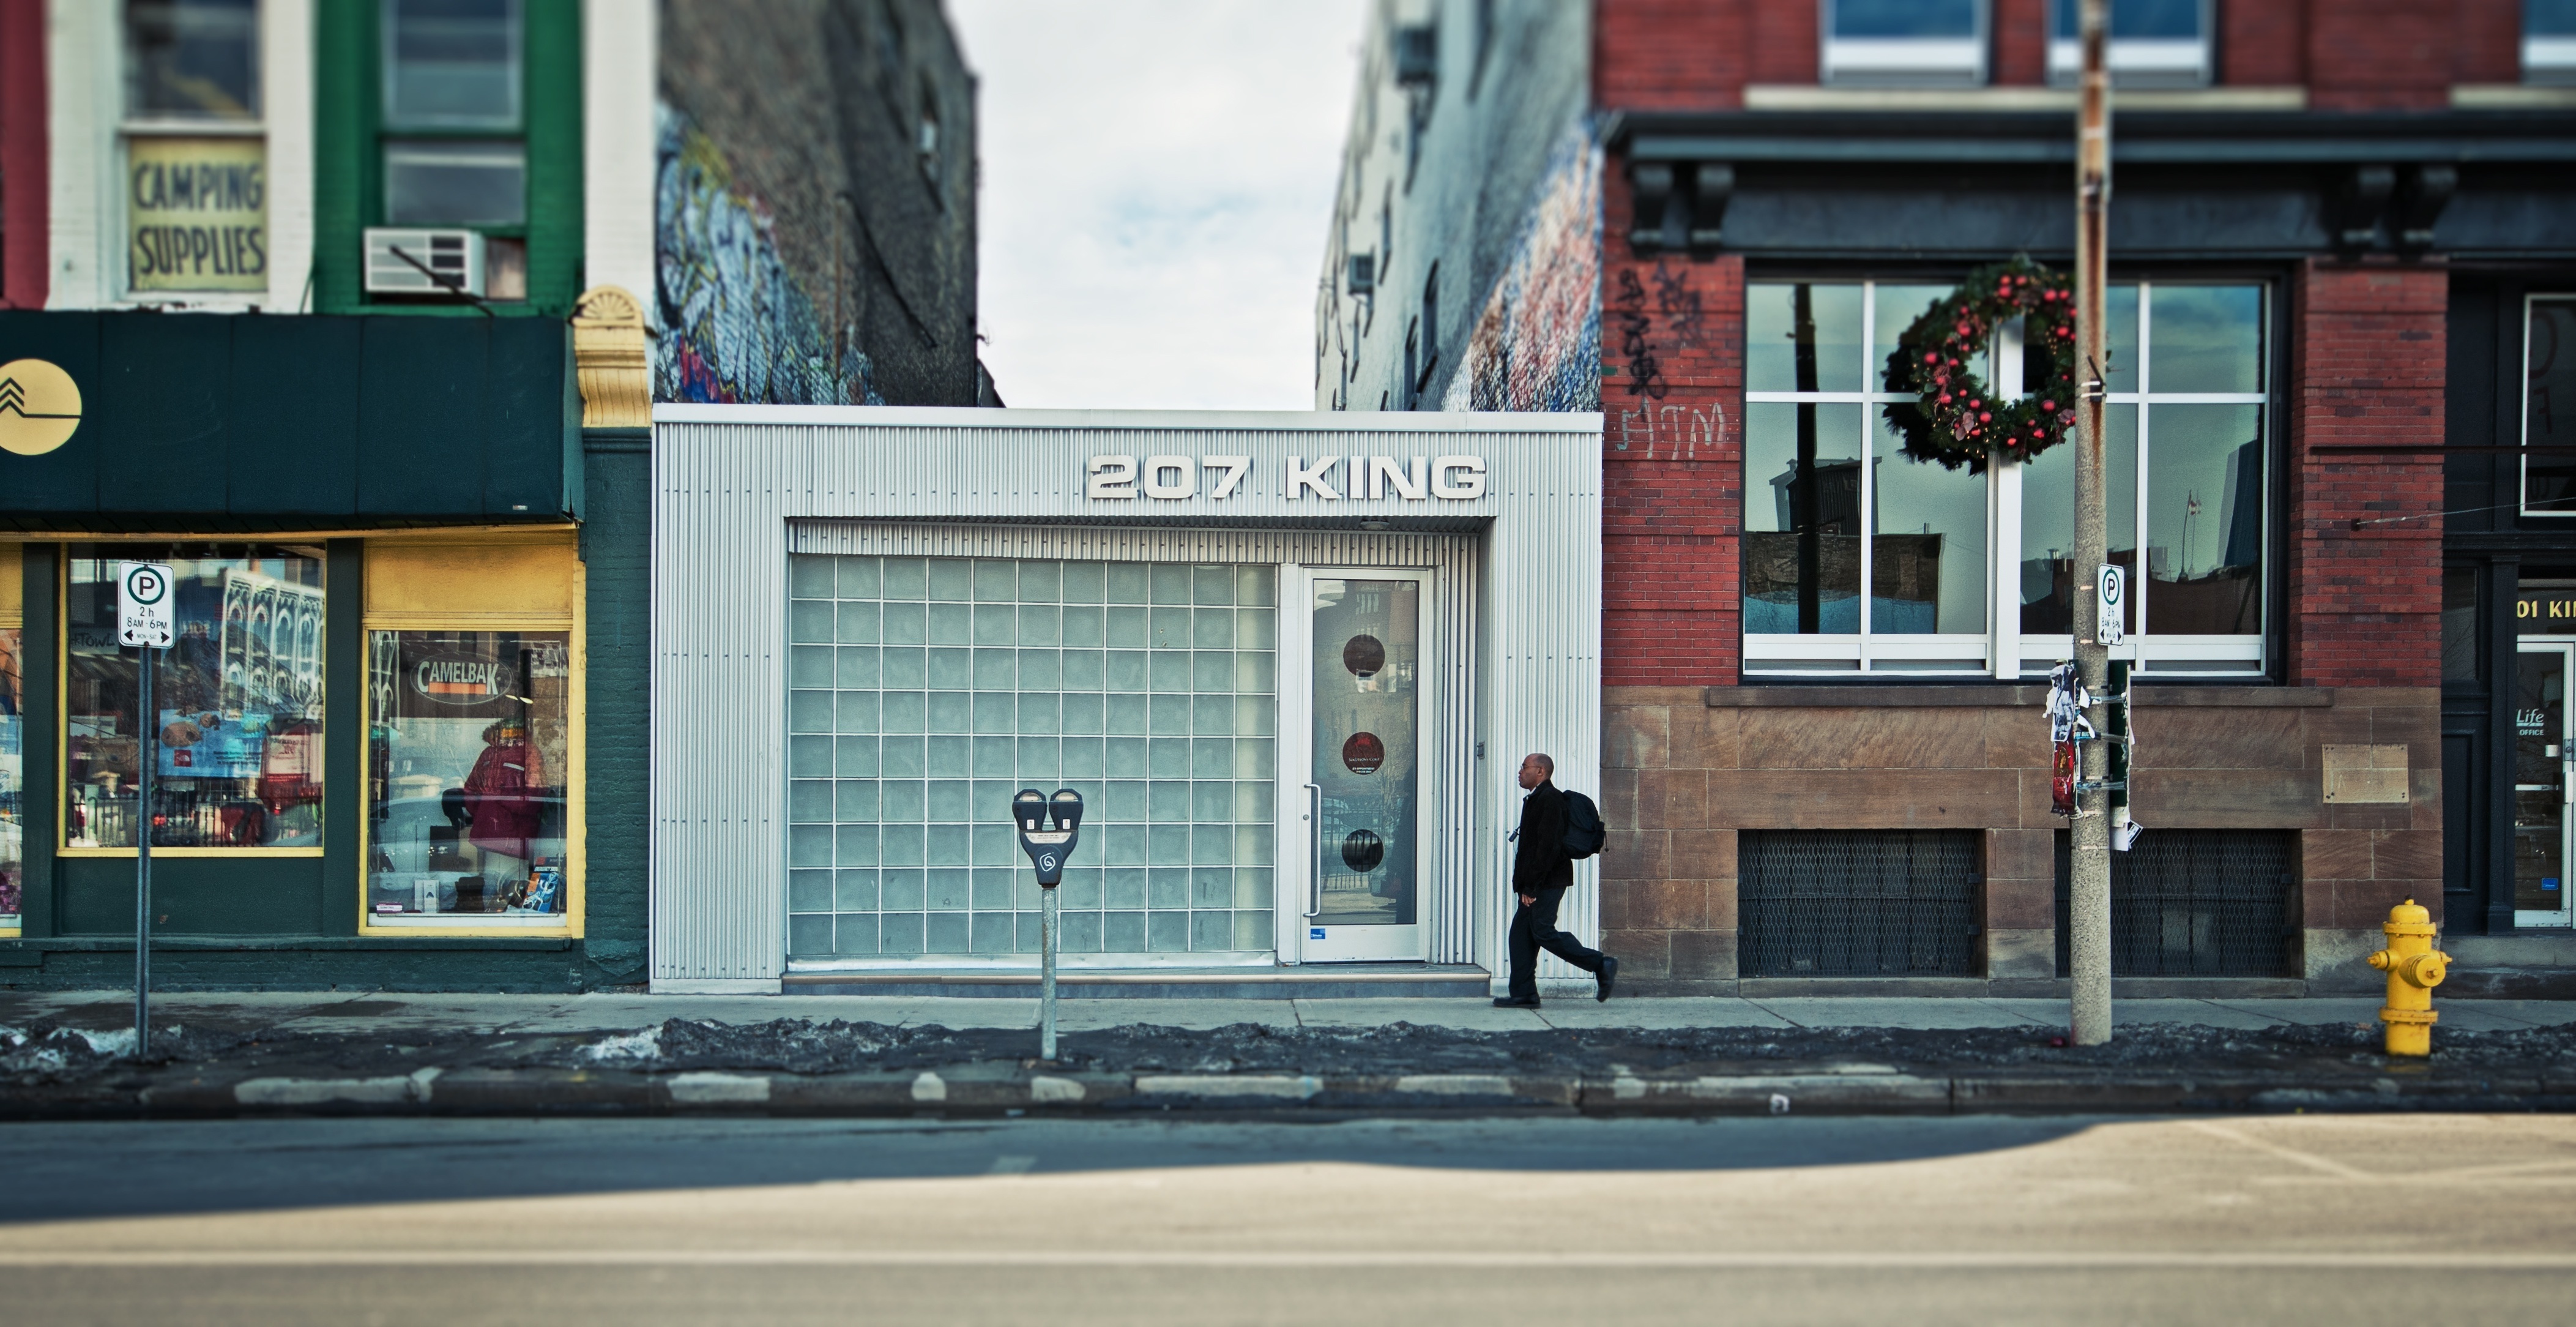
man, pedestrian, walking, winter, architecture, road, street, window, town, building, city, urban, downtown, store, meter, color, facade, streetscape, fire hydrant, london, infrastructure, storefront, ontario, neighbourhood, urban area, human settlement, facad